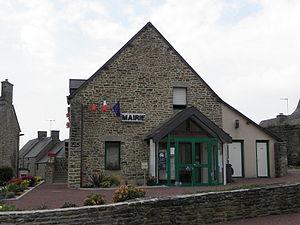
Mairie de Servon (50).
Servon est une commune française, située dans le département de la Manche en région Normandie, peuplée de 278 habitants.